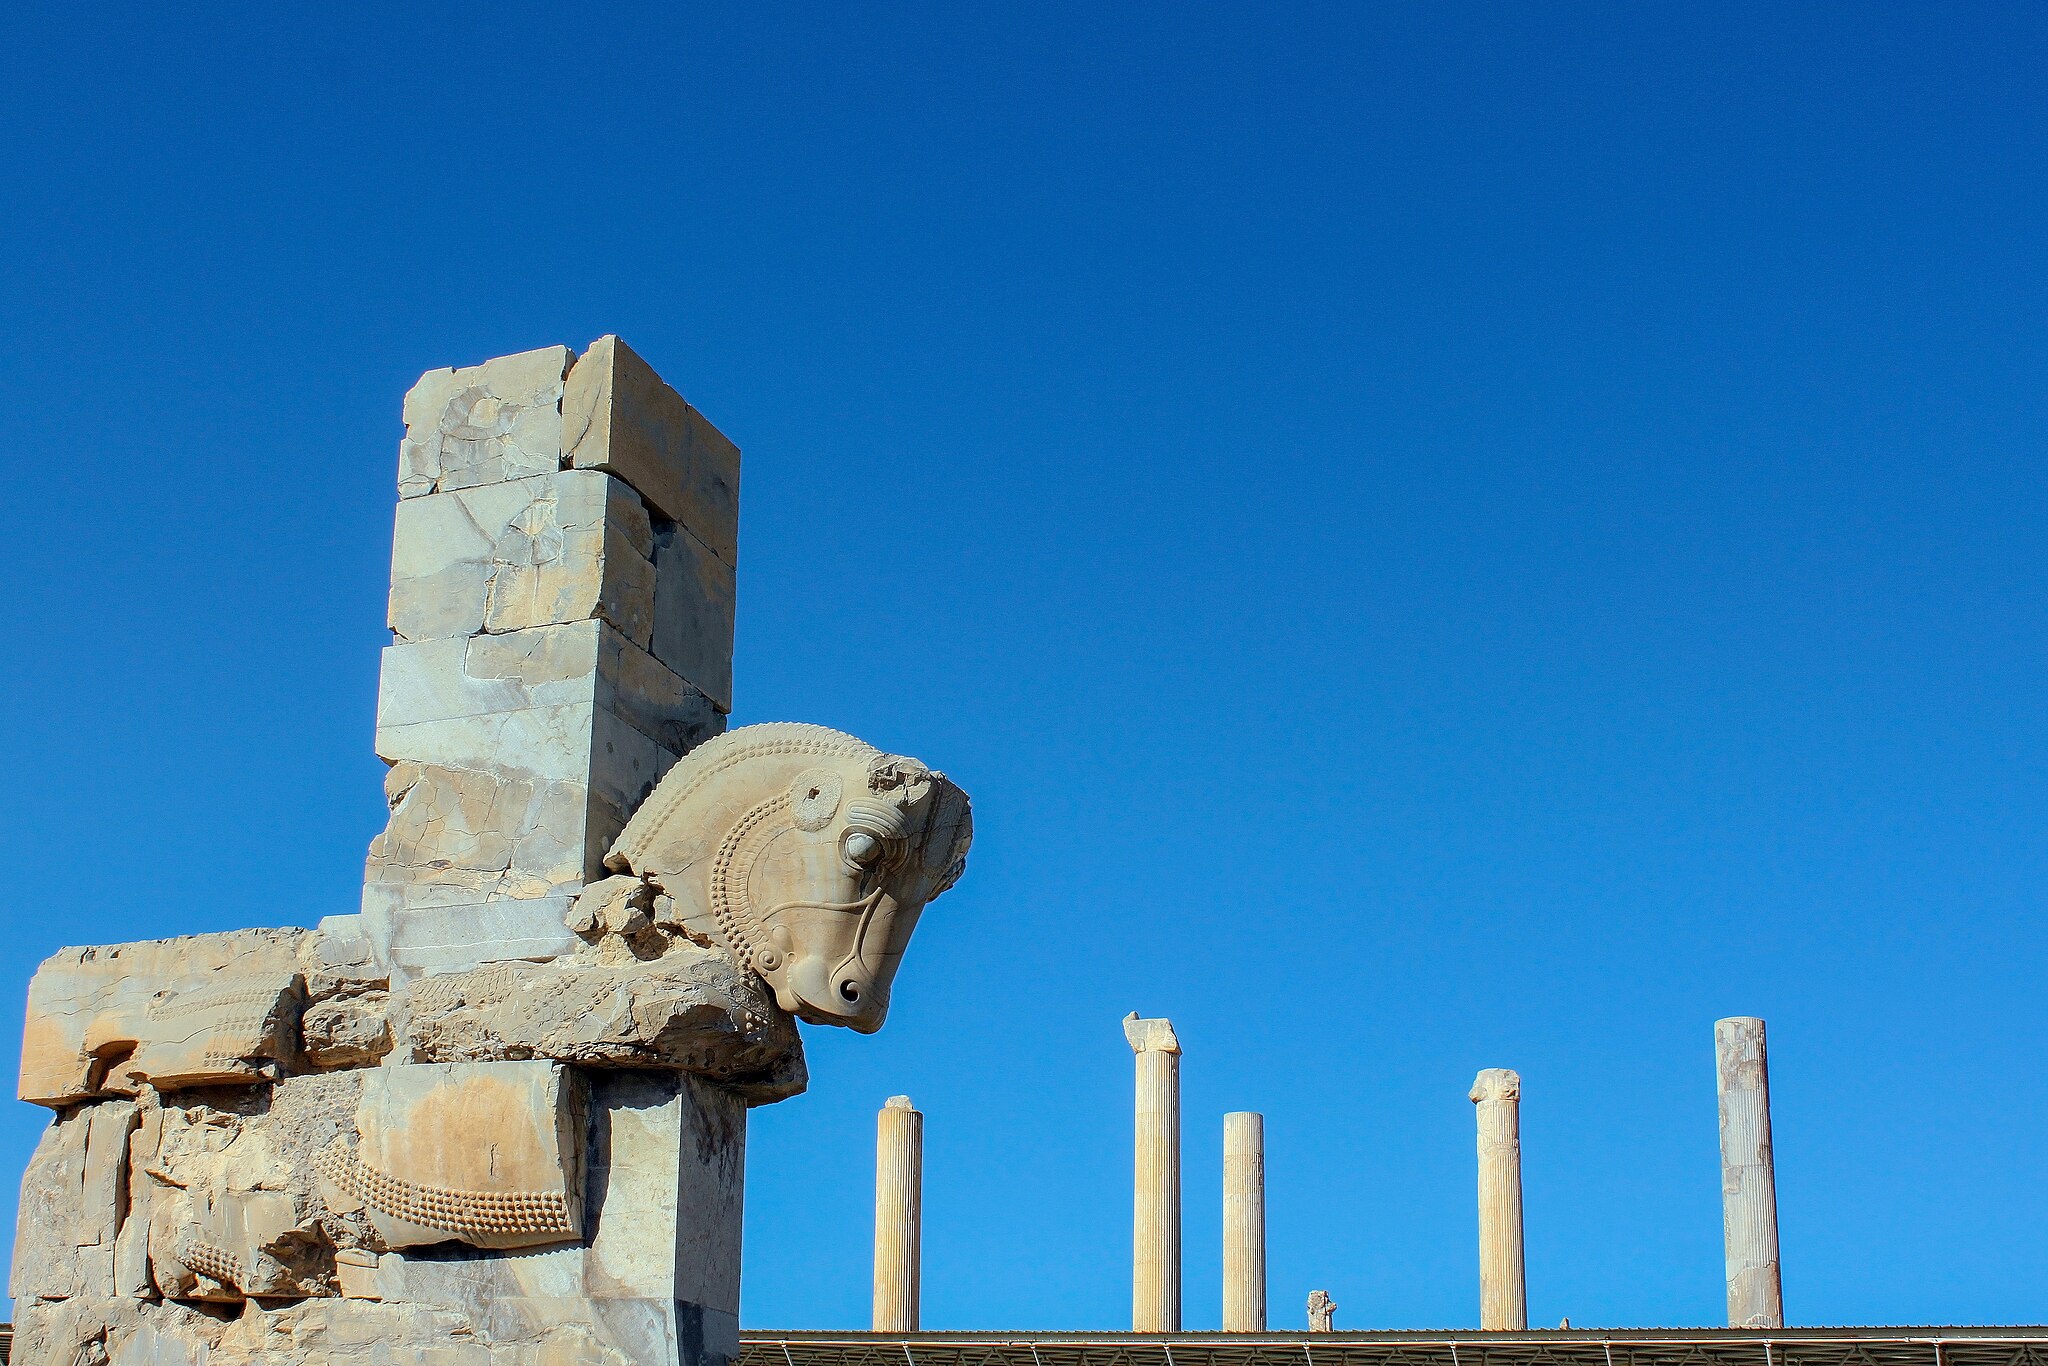
Title: Persepolis تخت جمشید 15
Description: Persepolis was the ceremonial capital of the Achaemenid Empire (ca. 550–330 BC). It is situated 60 km northeast of the city of Shiraz in Fars Province, Iran
Date: 2009-07-14 02:35:31
Categories: Columns in Persepolis, Taken with Canon EOS 500D, Self-published work, Images with extracted images, Files with coordinates missing SDC location of creation, 2009 in Persepolis, Bull statue in the northern facade, Hall of hundred columns, Photographs by Mostafa Meraji